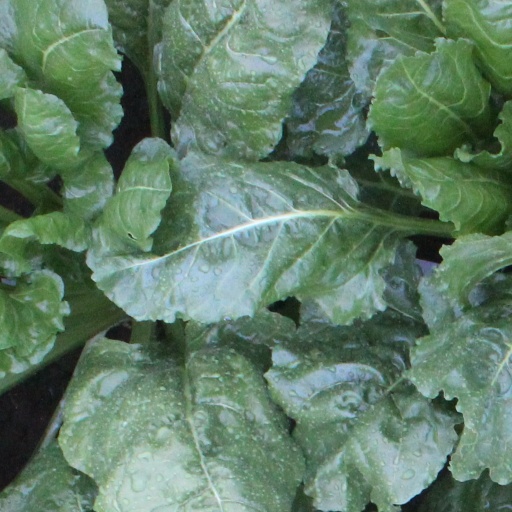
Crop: sugar beet